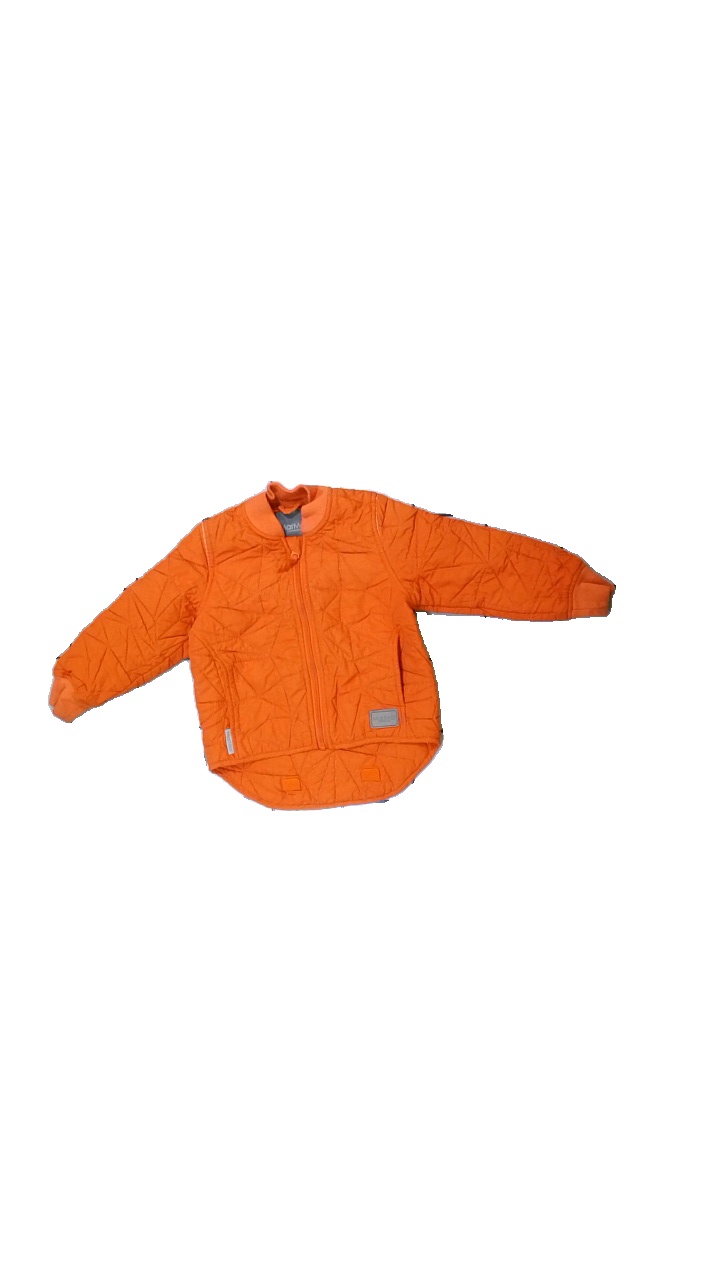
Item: Jacket (Children)
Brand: Missing
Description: orange jacket
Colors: Orange
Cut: Regular
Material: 100% Polyester
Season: All
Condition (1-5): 3
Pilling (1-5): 3
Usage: Reuse
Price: <50